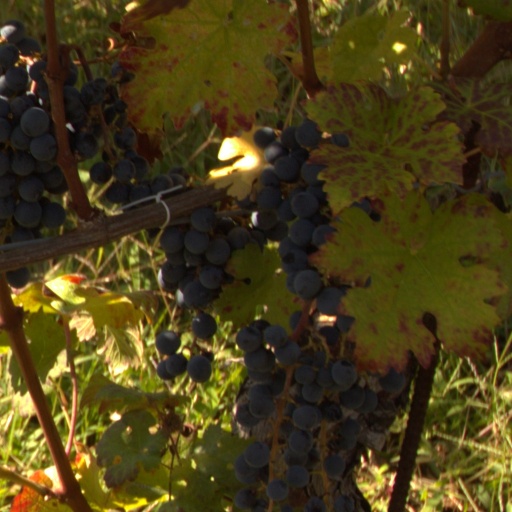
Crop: grape